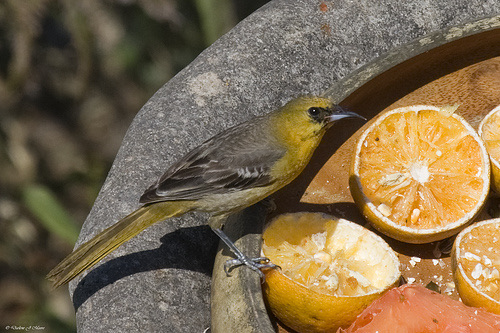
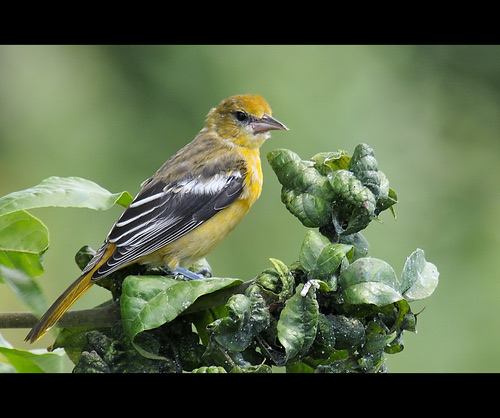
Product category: misc
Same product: yes